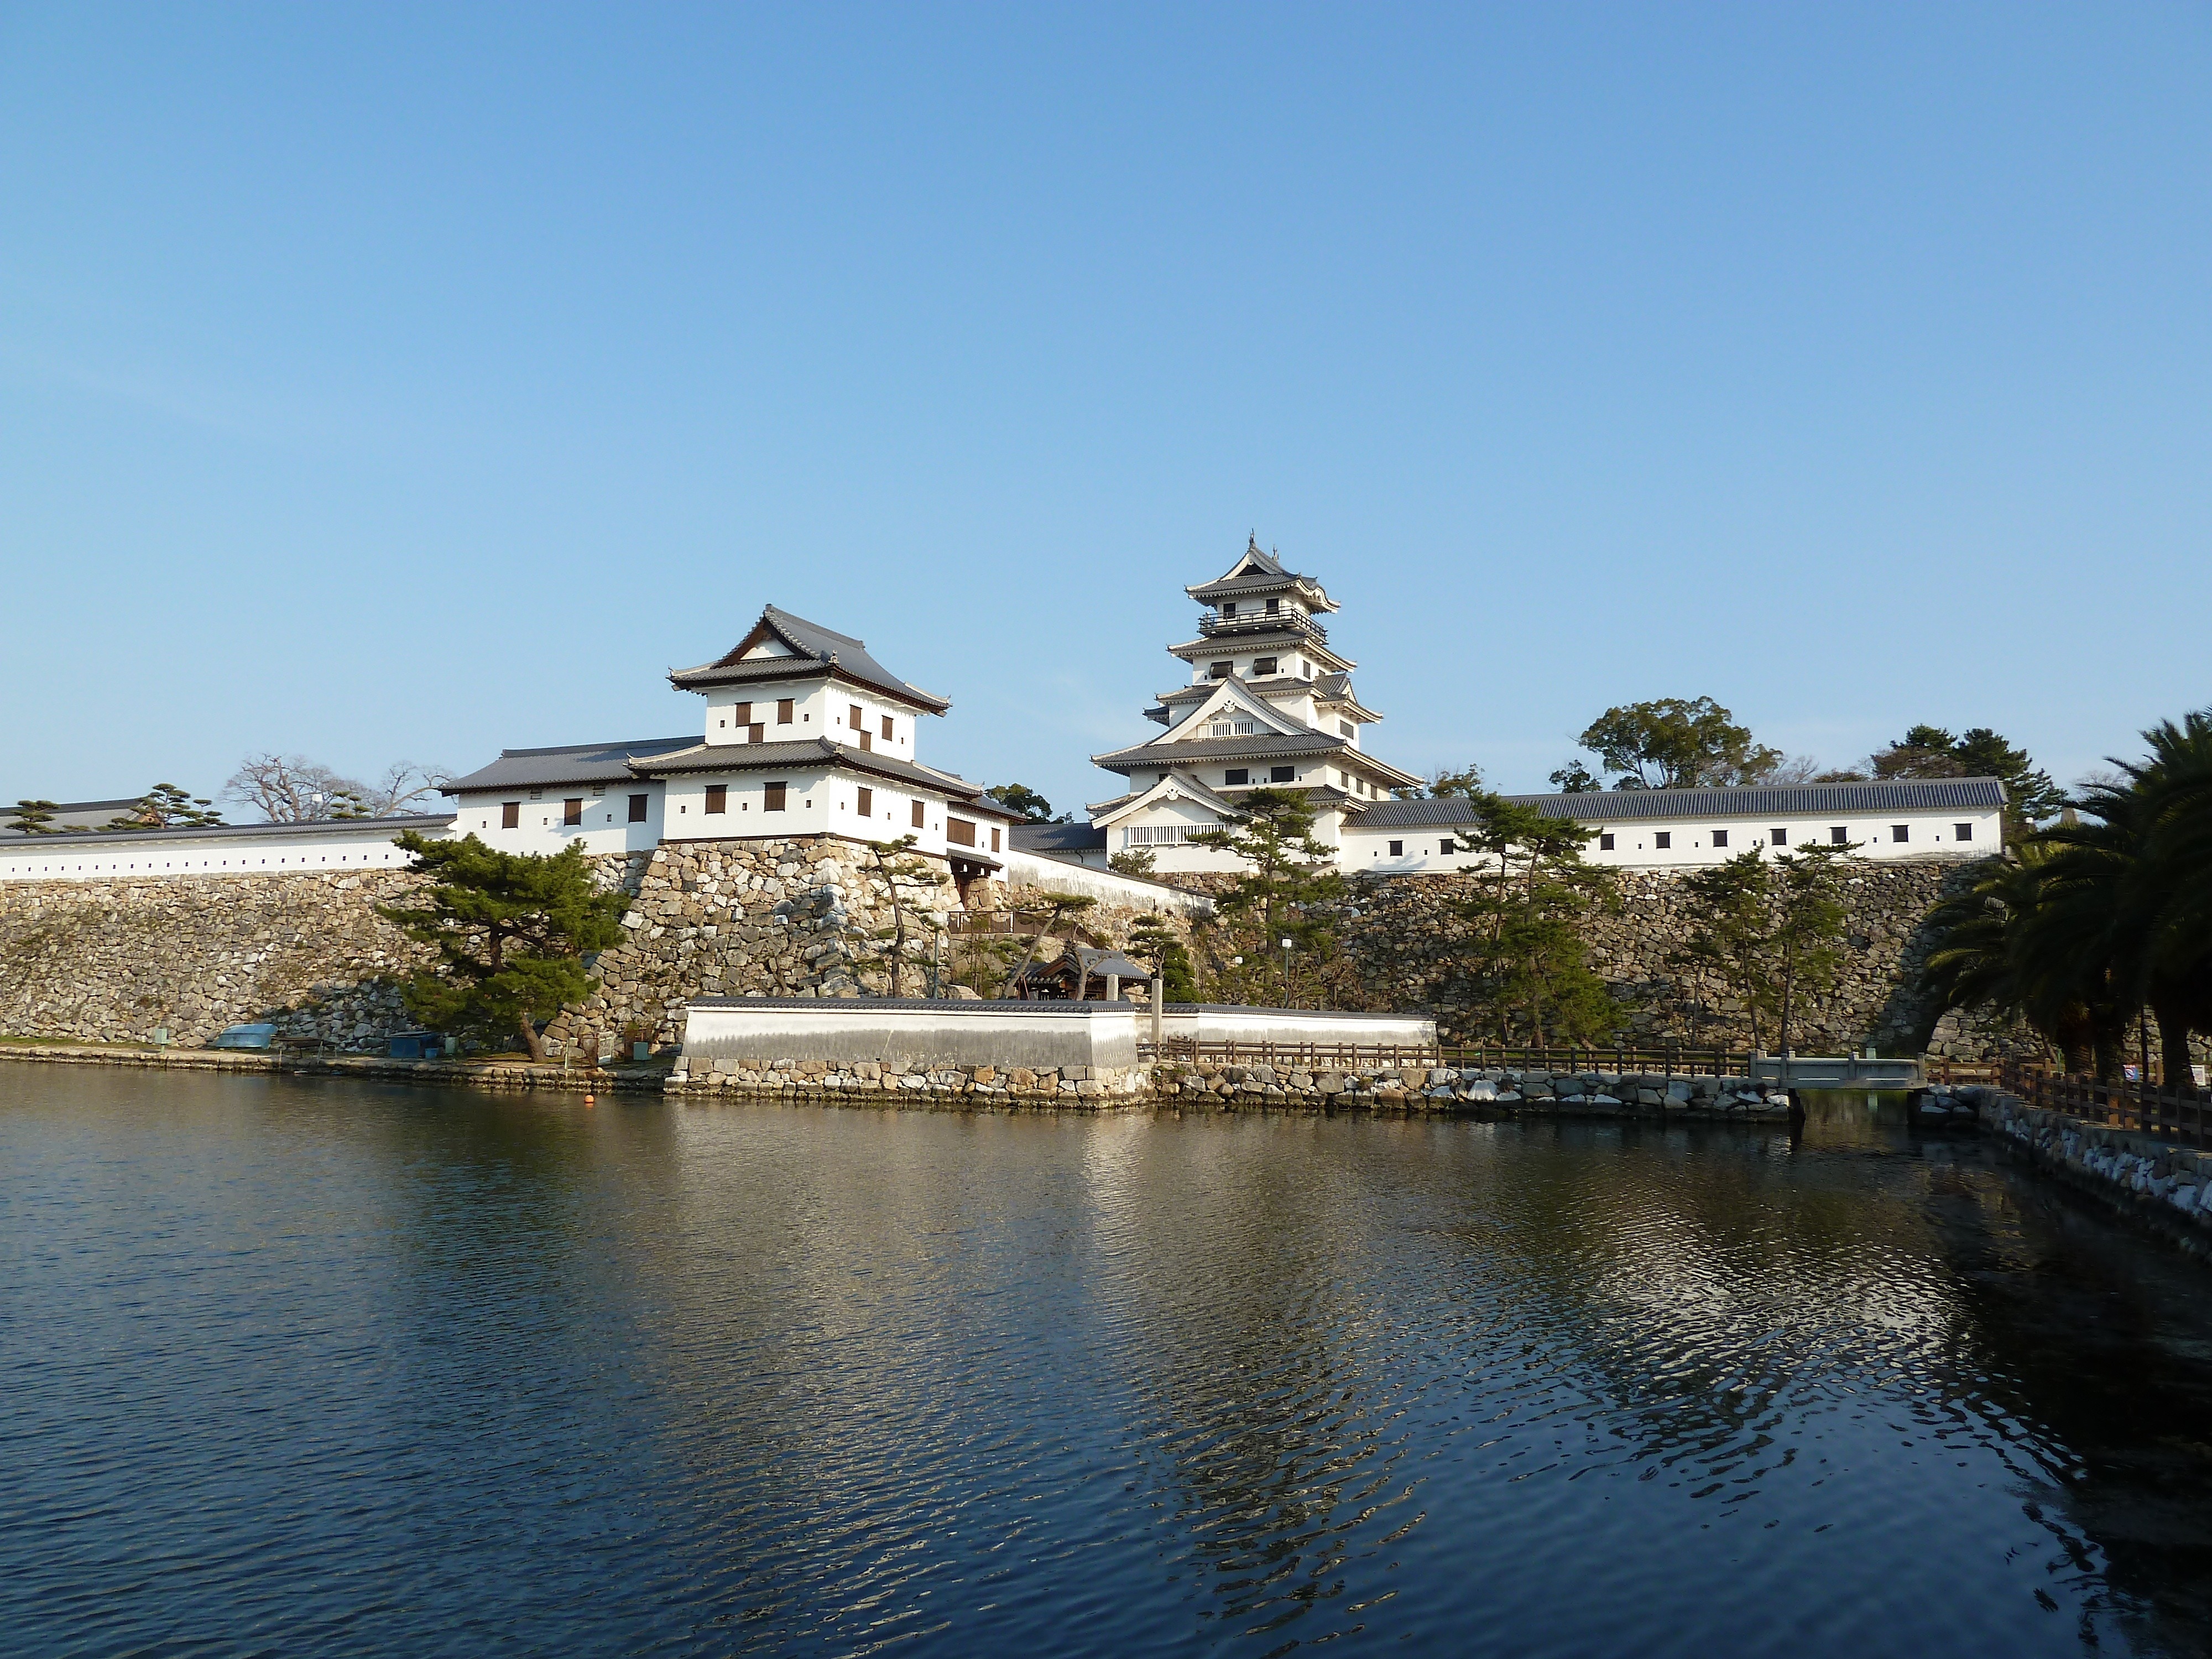
water, nature, architecture, sky, lake, chateau, palace, river, summer, vacation, shoreline, spring, reflection, castle, landmark, tourism, trees, outside, clouds, buildings, reflections, estate